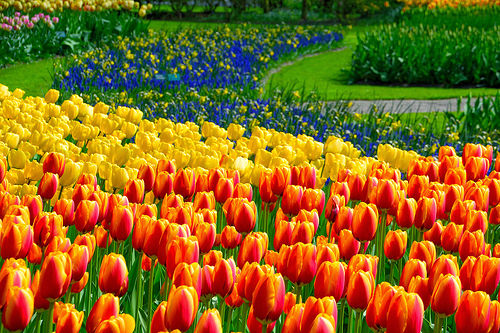
Flower: tulip